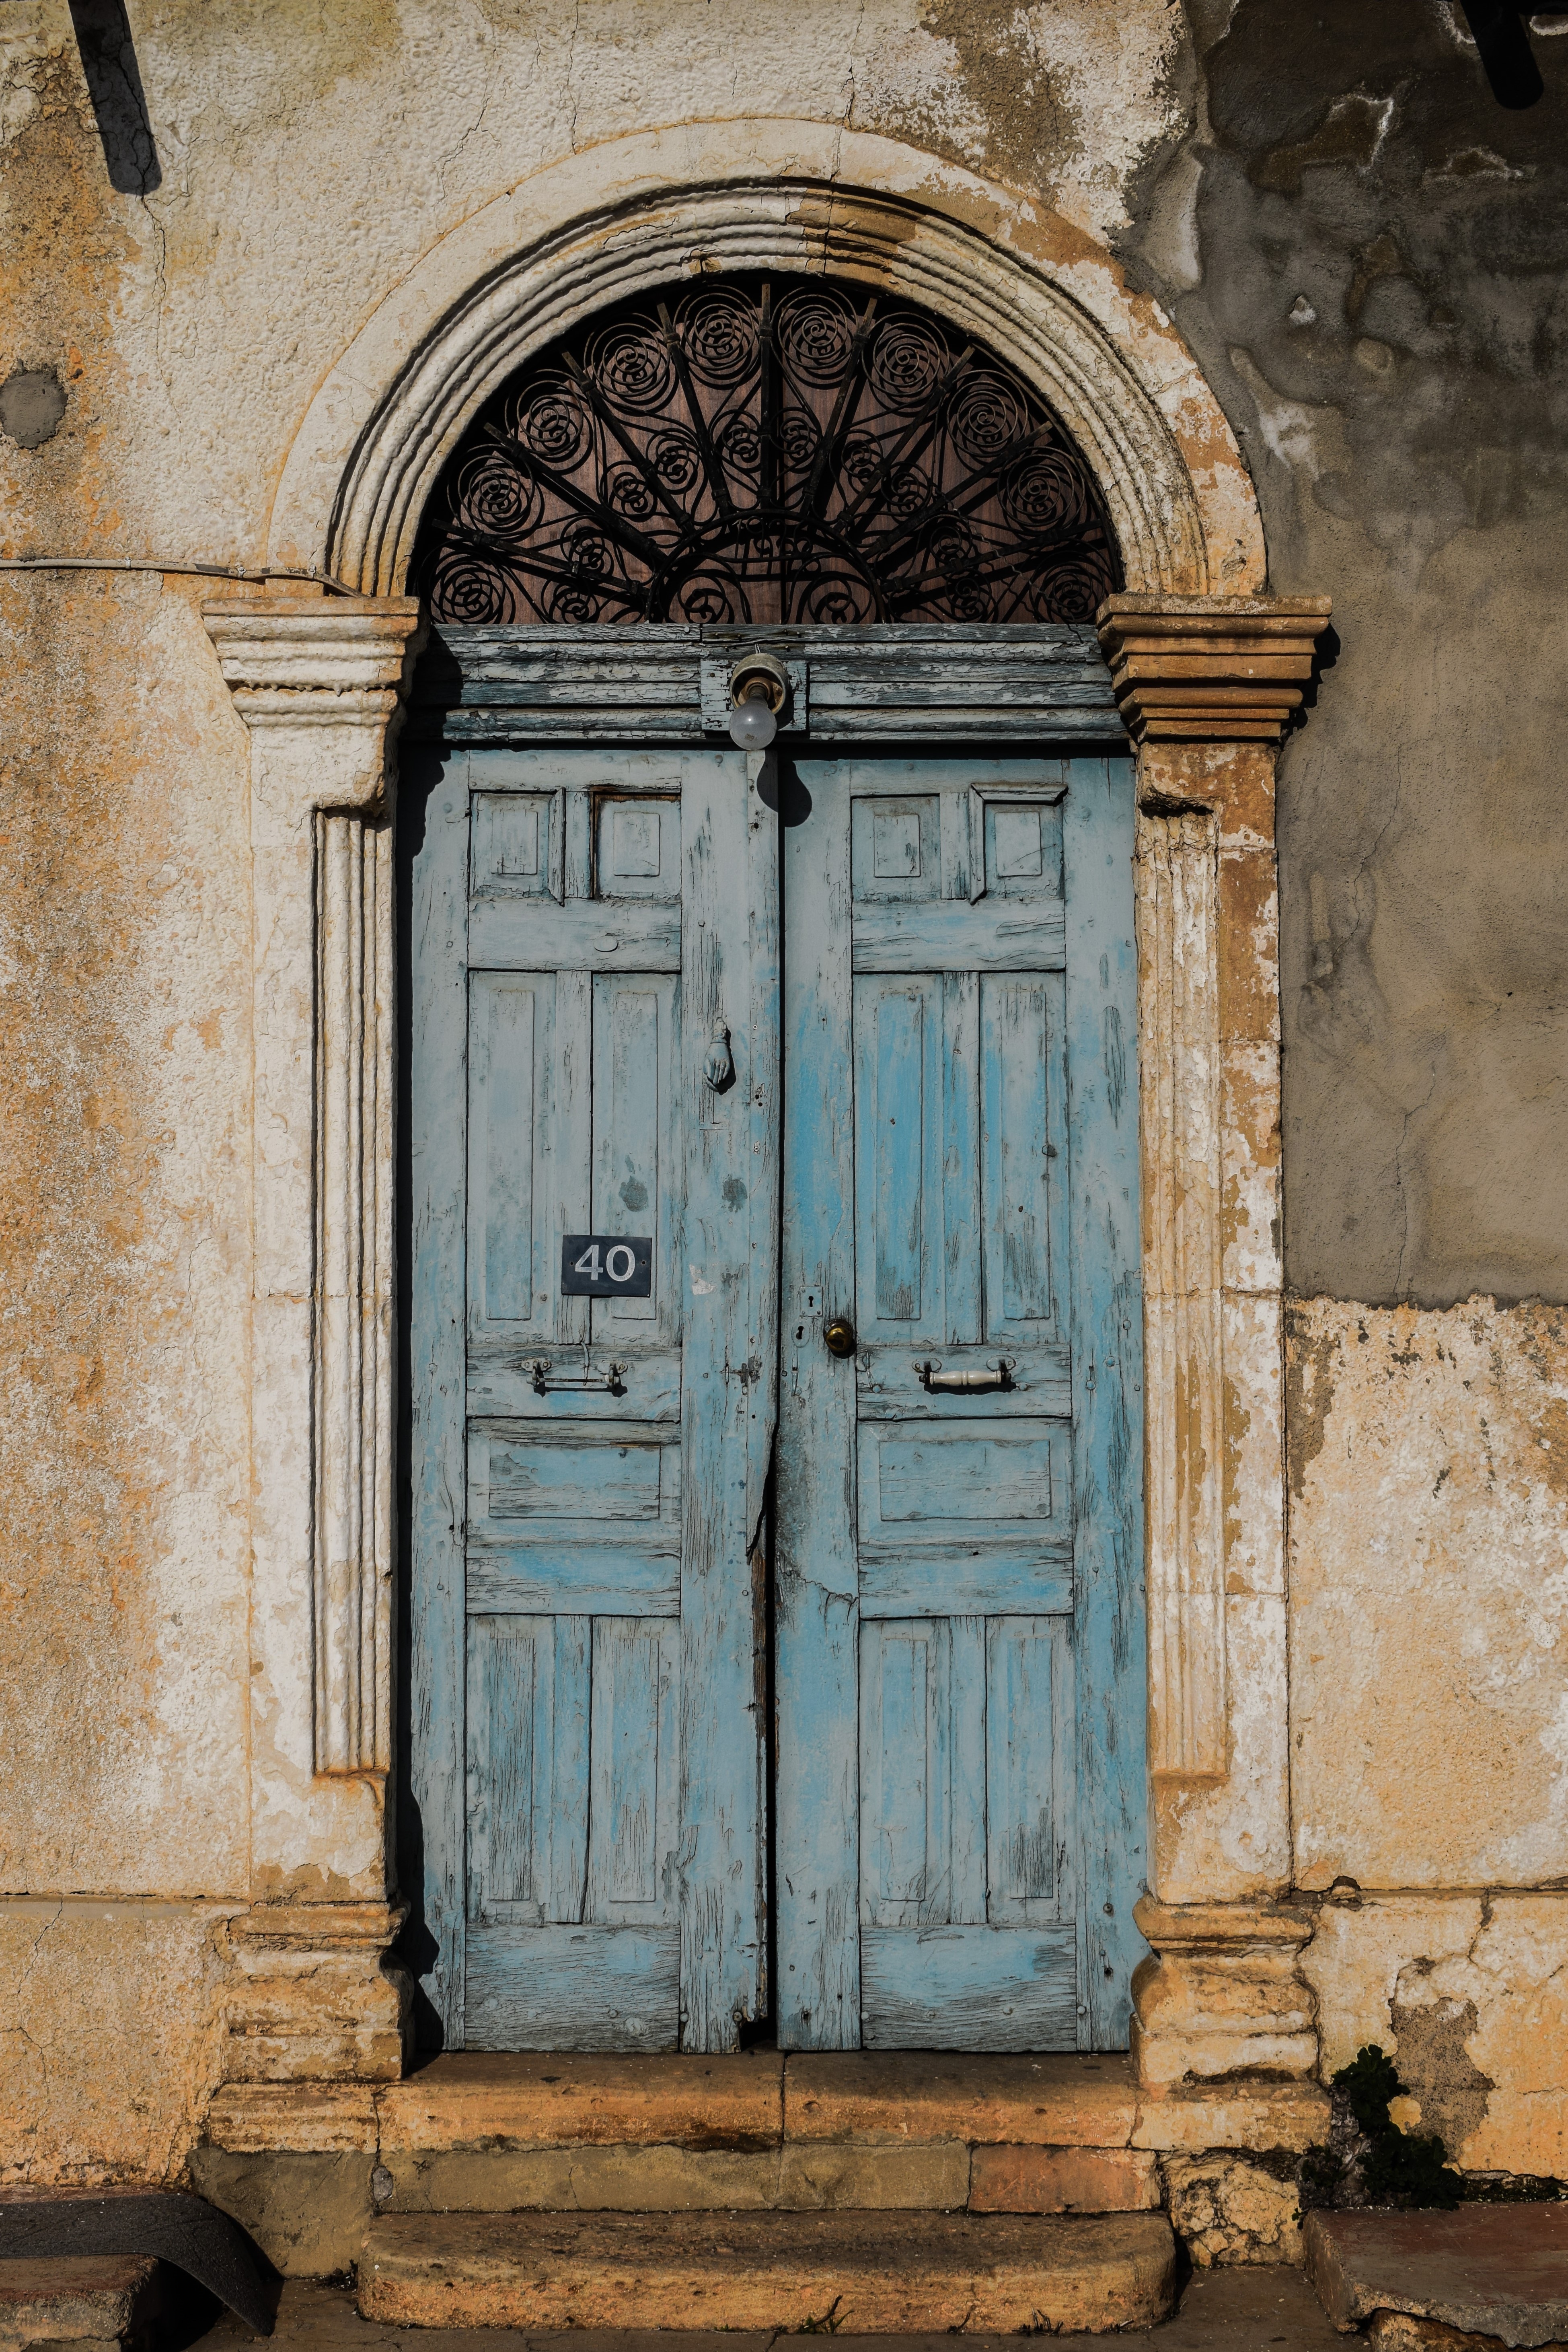
architecture, wood, vintage, window, old, wall, village, arch, column, facade, decay, door, weathered, old house, temple, rusty, wooden, traditional, cyprus, aged, avgorou, ancient history